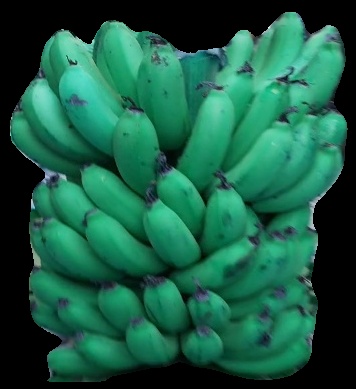
Variety: pachbale
Grade: grade2